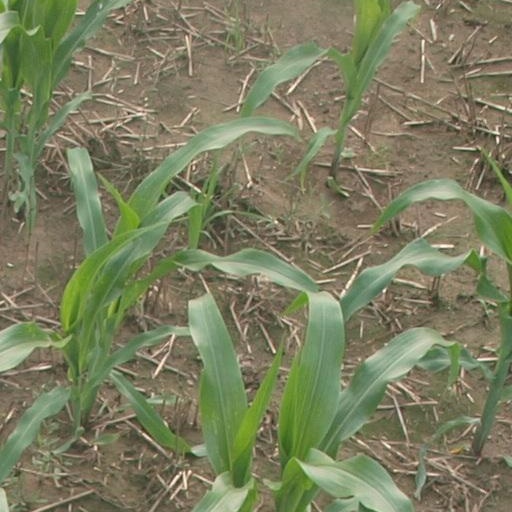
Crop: maize; corn